Black-throated green warbler

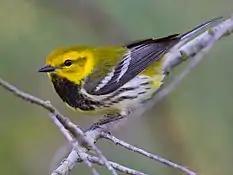
Quintana, Texas Male

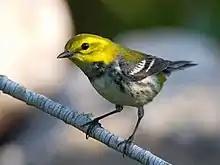
Female

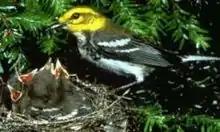
Black-throated green warbler with chicks

The breeding habitat of the black-throated green warbler is coniferous and mixed forests in eastern North America and western Canada and cypress swamps on the southern Atlantic coast, with preference for dense stands of conifers. These birds' nests are open cups, which are usually situated close to the trunk of a tree.